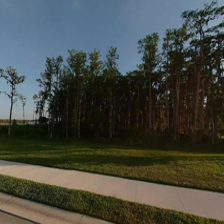
Label: streetView